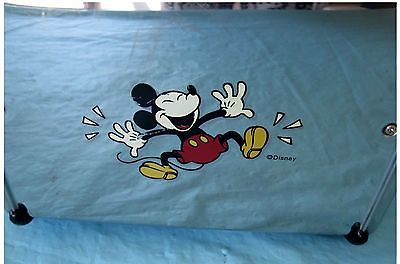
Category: toaster